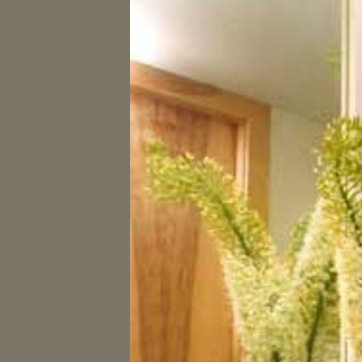
Material: mirror